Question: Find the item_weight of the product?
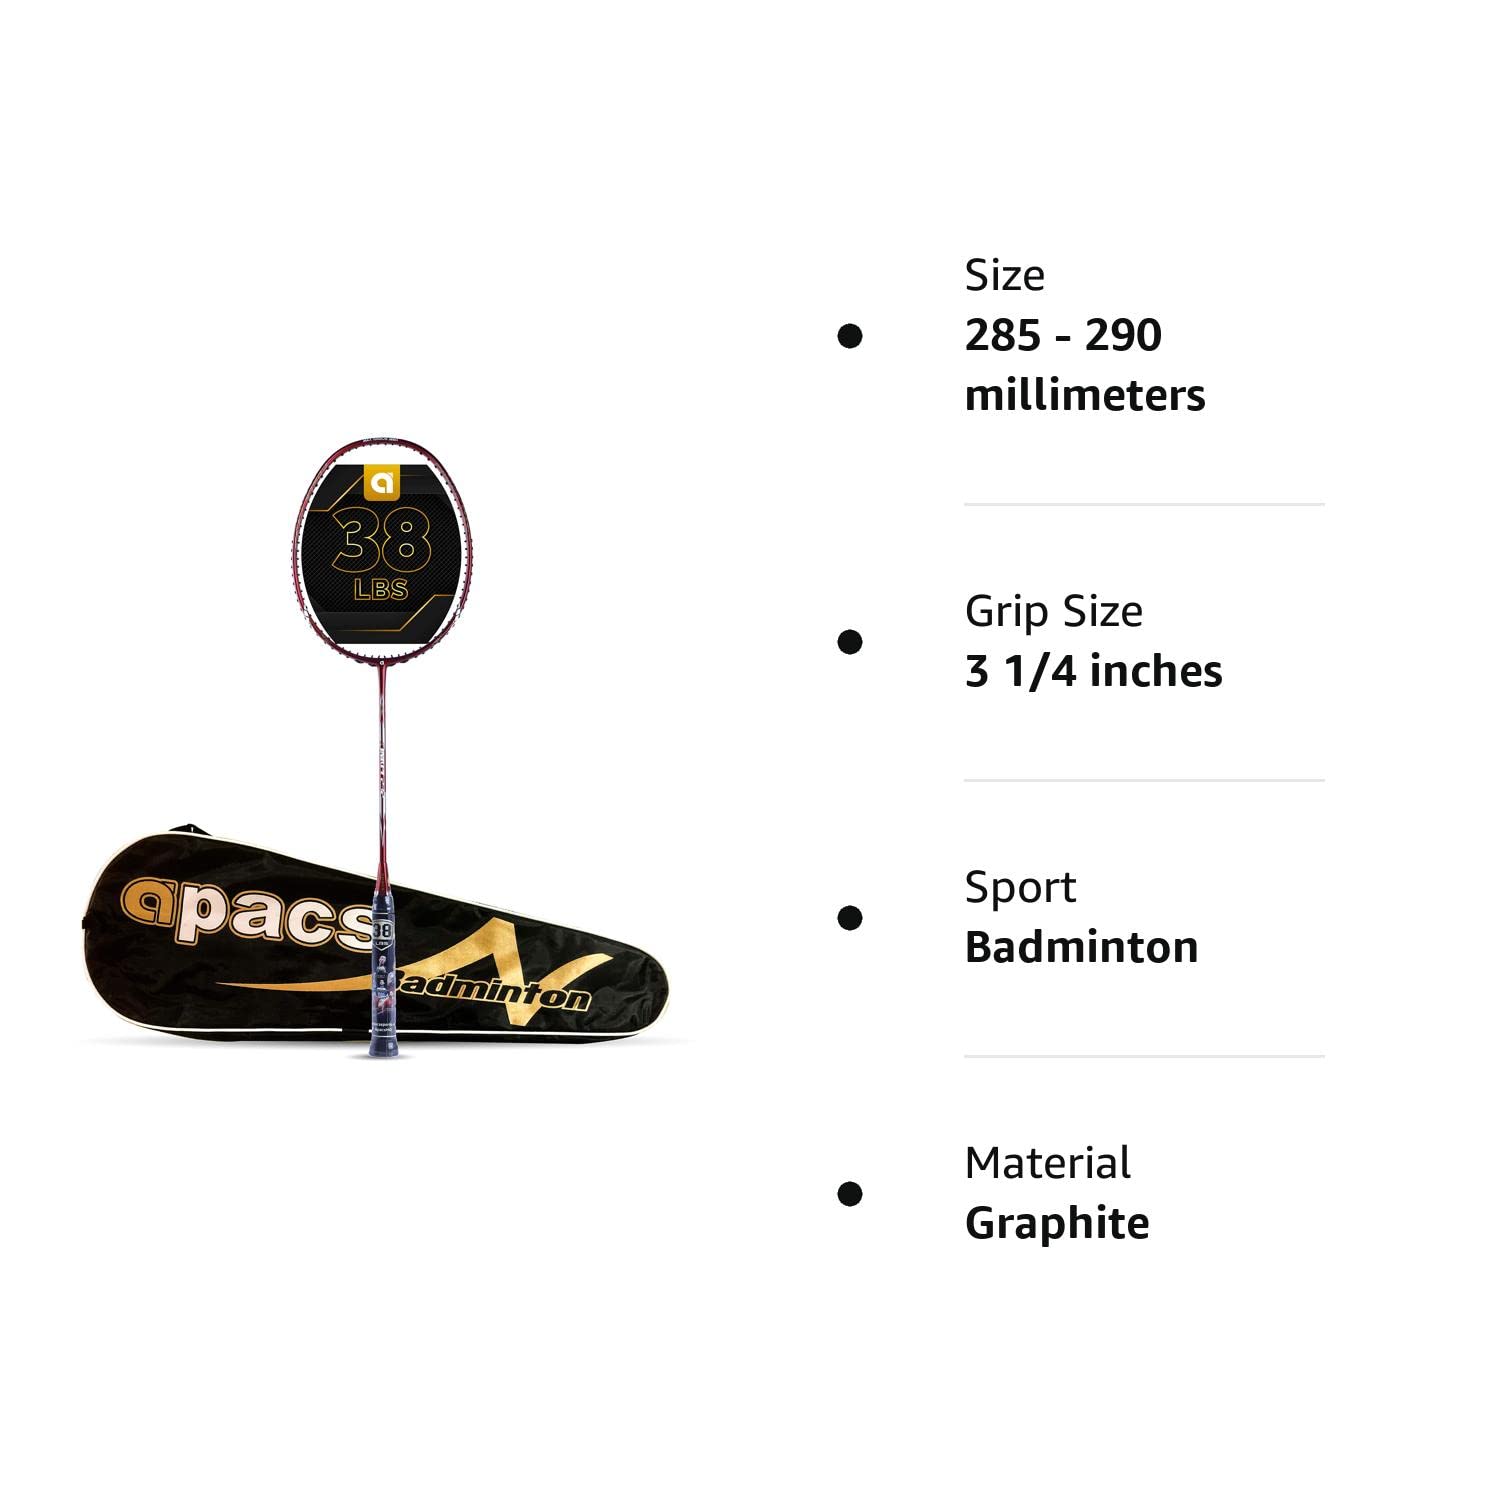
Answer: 38 pound